Steinkjer Church

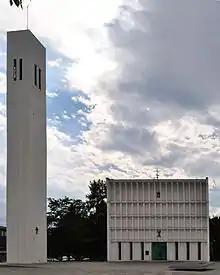
View of the church

Steinkjer Church is a parish church of the Church of Norway in Steinkjer Municipality in Trøndelag county, Norway. It is located in the town of Steinkjer. It is the church for the Steinkjer parish which is part of the Stiklestad prosti (deanery) in the Diocese of Nidaros. The white, concrete church was built in a modern, basilica style in 1965 using plans drawn up by the architect Olav S. Platou. The church seats about 550 people.